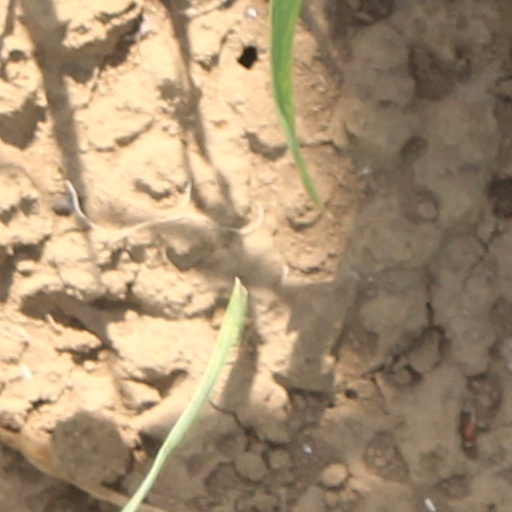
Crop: wheat